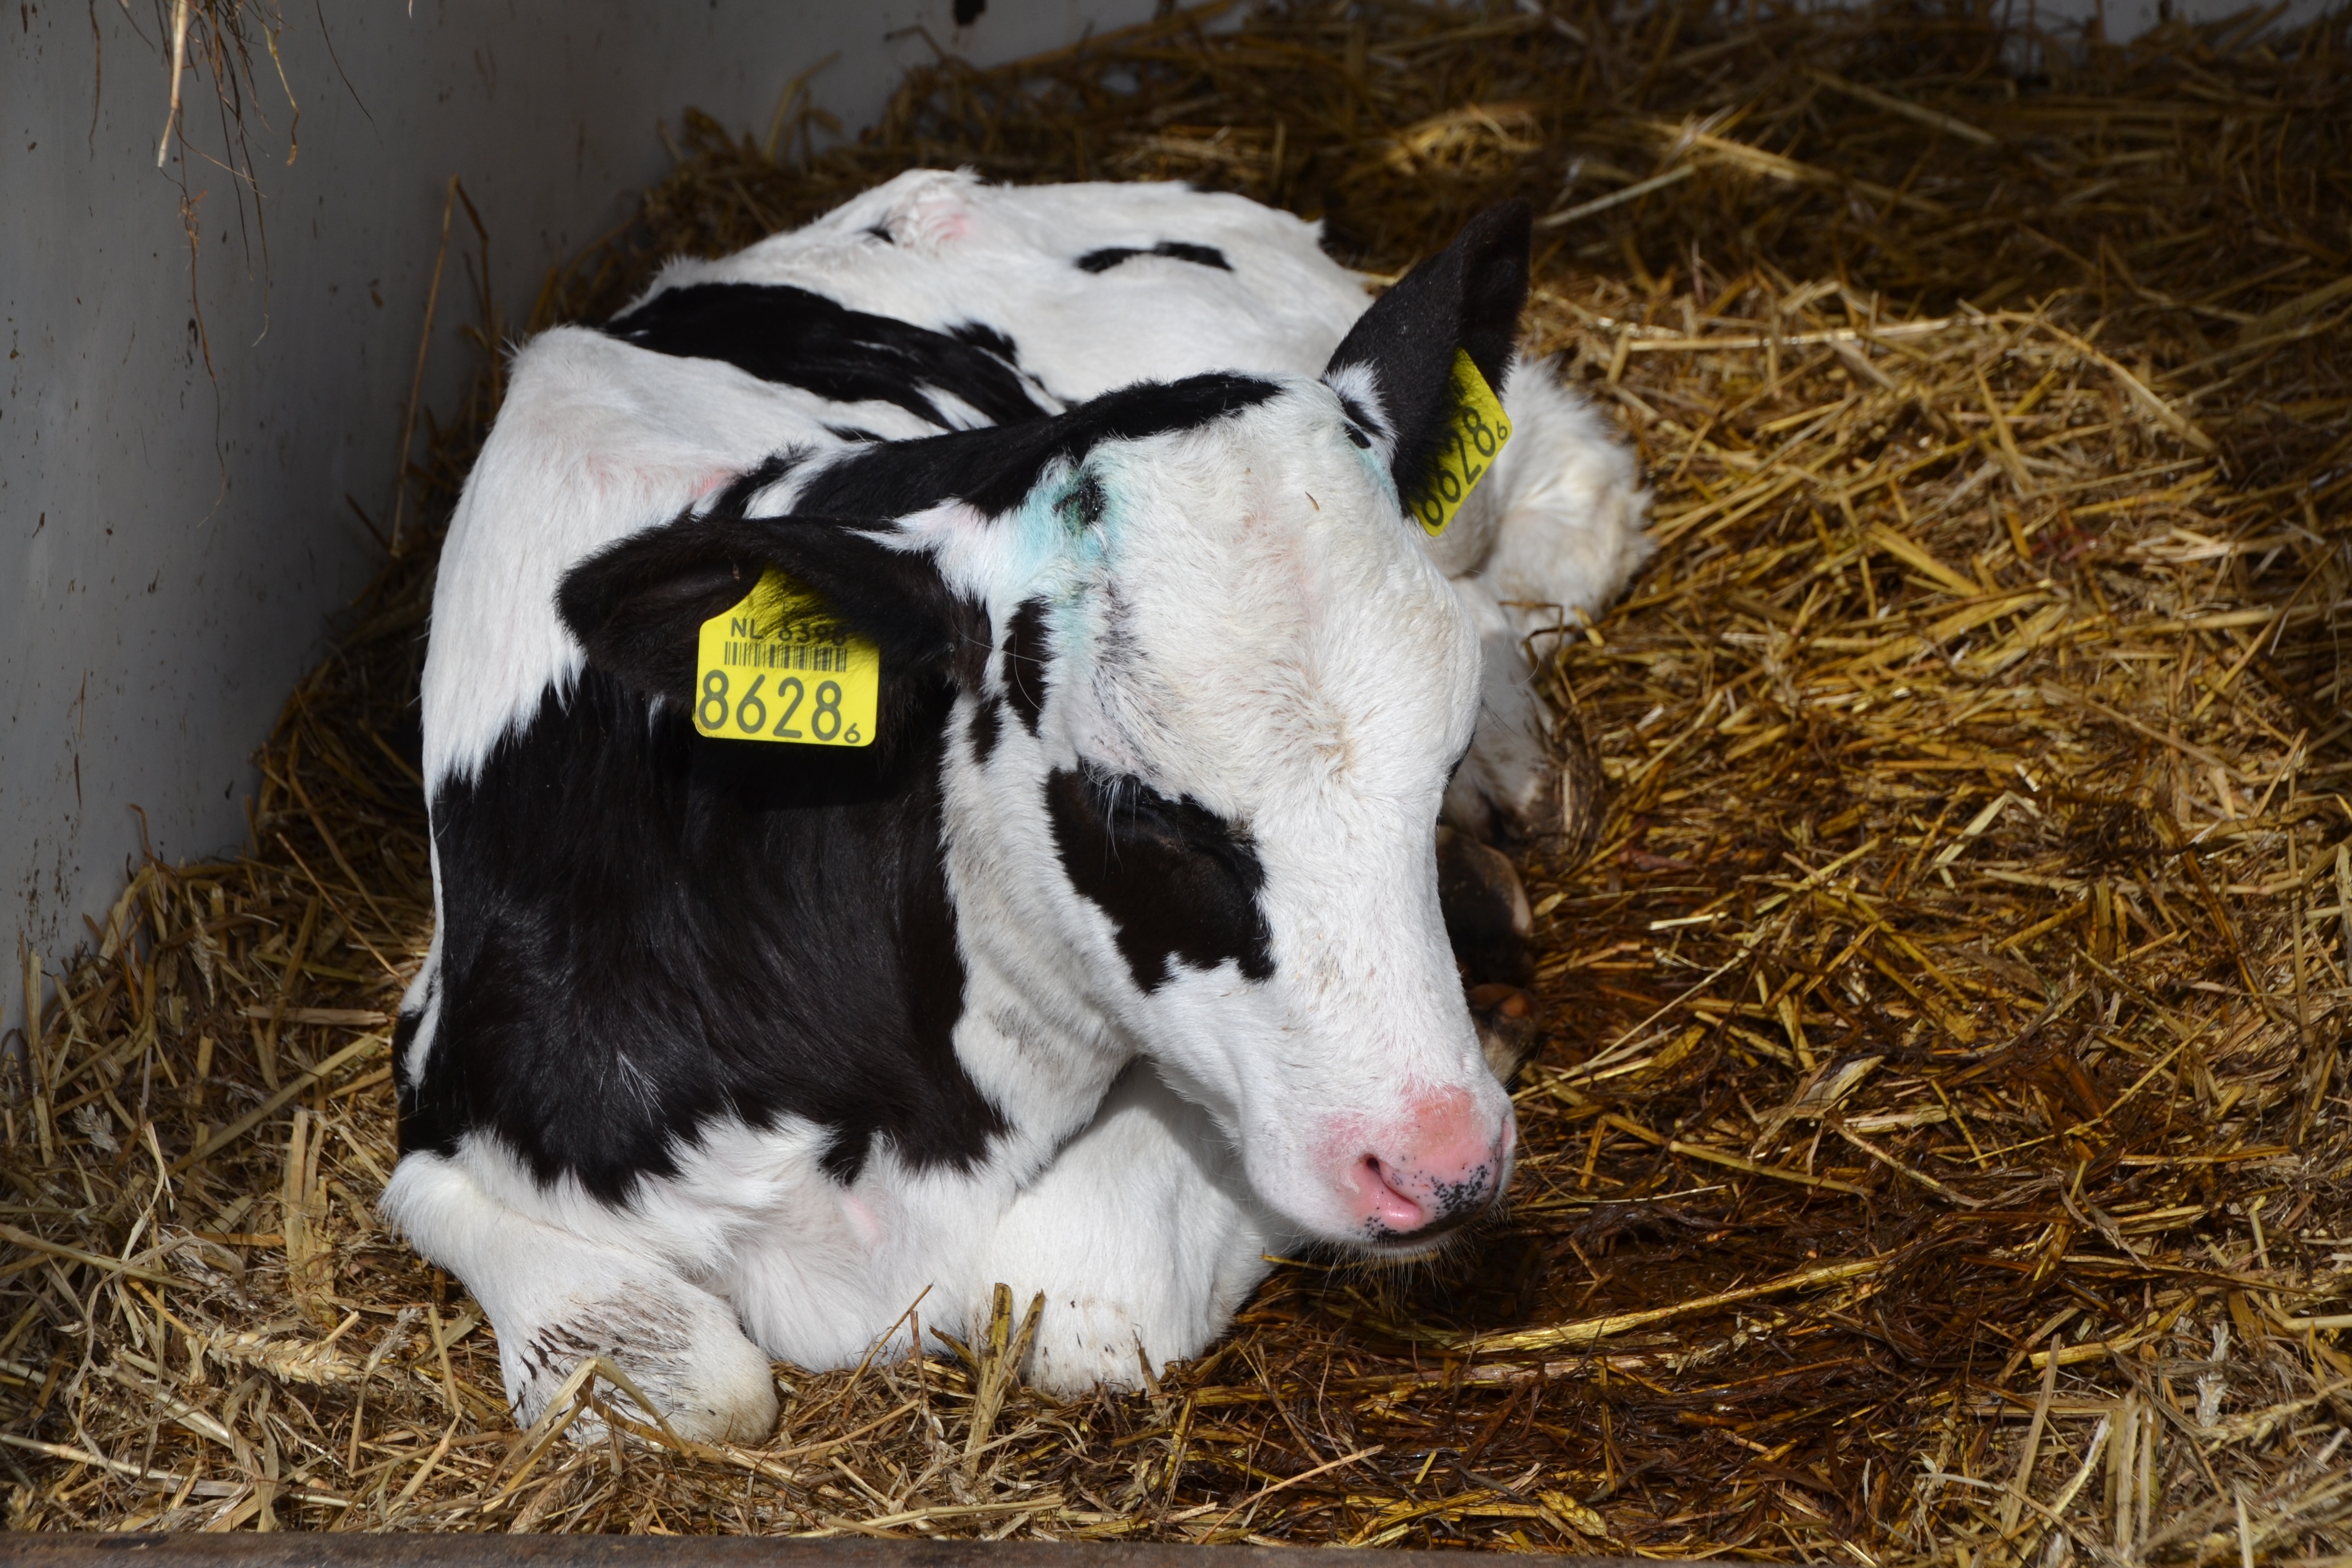
grass, farm, animal, cute, horn, cow, pasture, mammal, agriculture, beef, calf, stall, vertebrate, dairy cow, cattle like mammal, cow goat family